Dan Wolf

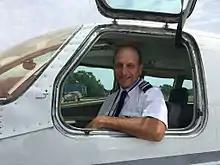
Dan Wolf in 2017

Daniel A. Wolf (born August 11, 1957) is an American entrepreneur, aircraft pilot, and politician. In 1989, he founded the Cape Cod-based airline Cape Air, which originally flew between Provincetown and Boston in Massachusetts, and has since expanded internationally. In 2010, he was elected to the Massachusetts Senate to represent the Cape and Islands district. He ran unopposed in 2012, and was re-elected to a third term in 2014. During his tenure, he emerged as a progressive leader in the Senate, advocating for renewable energy, increased minimum wage, and universal health care.